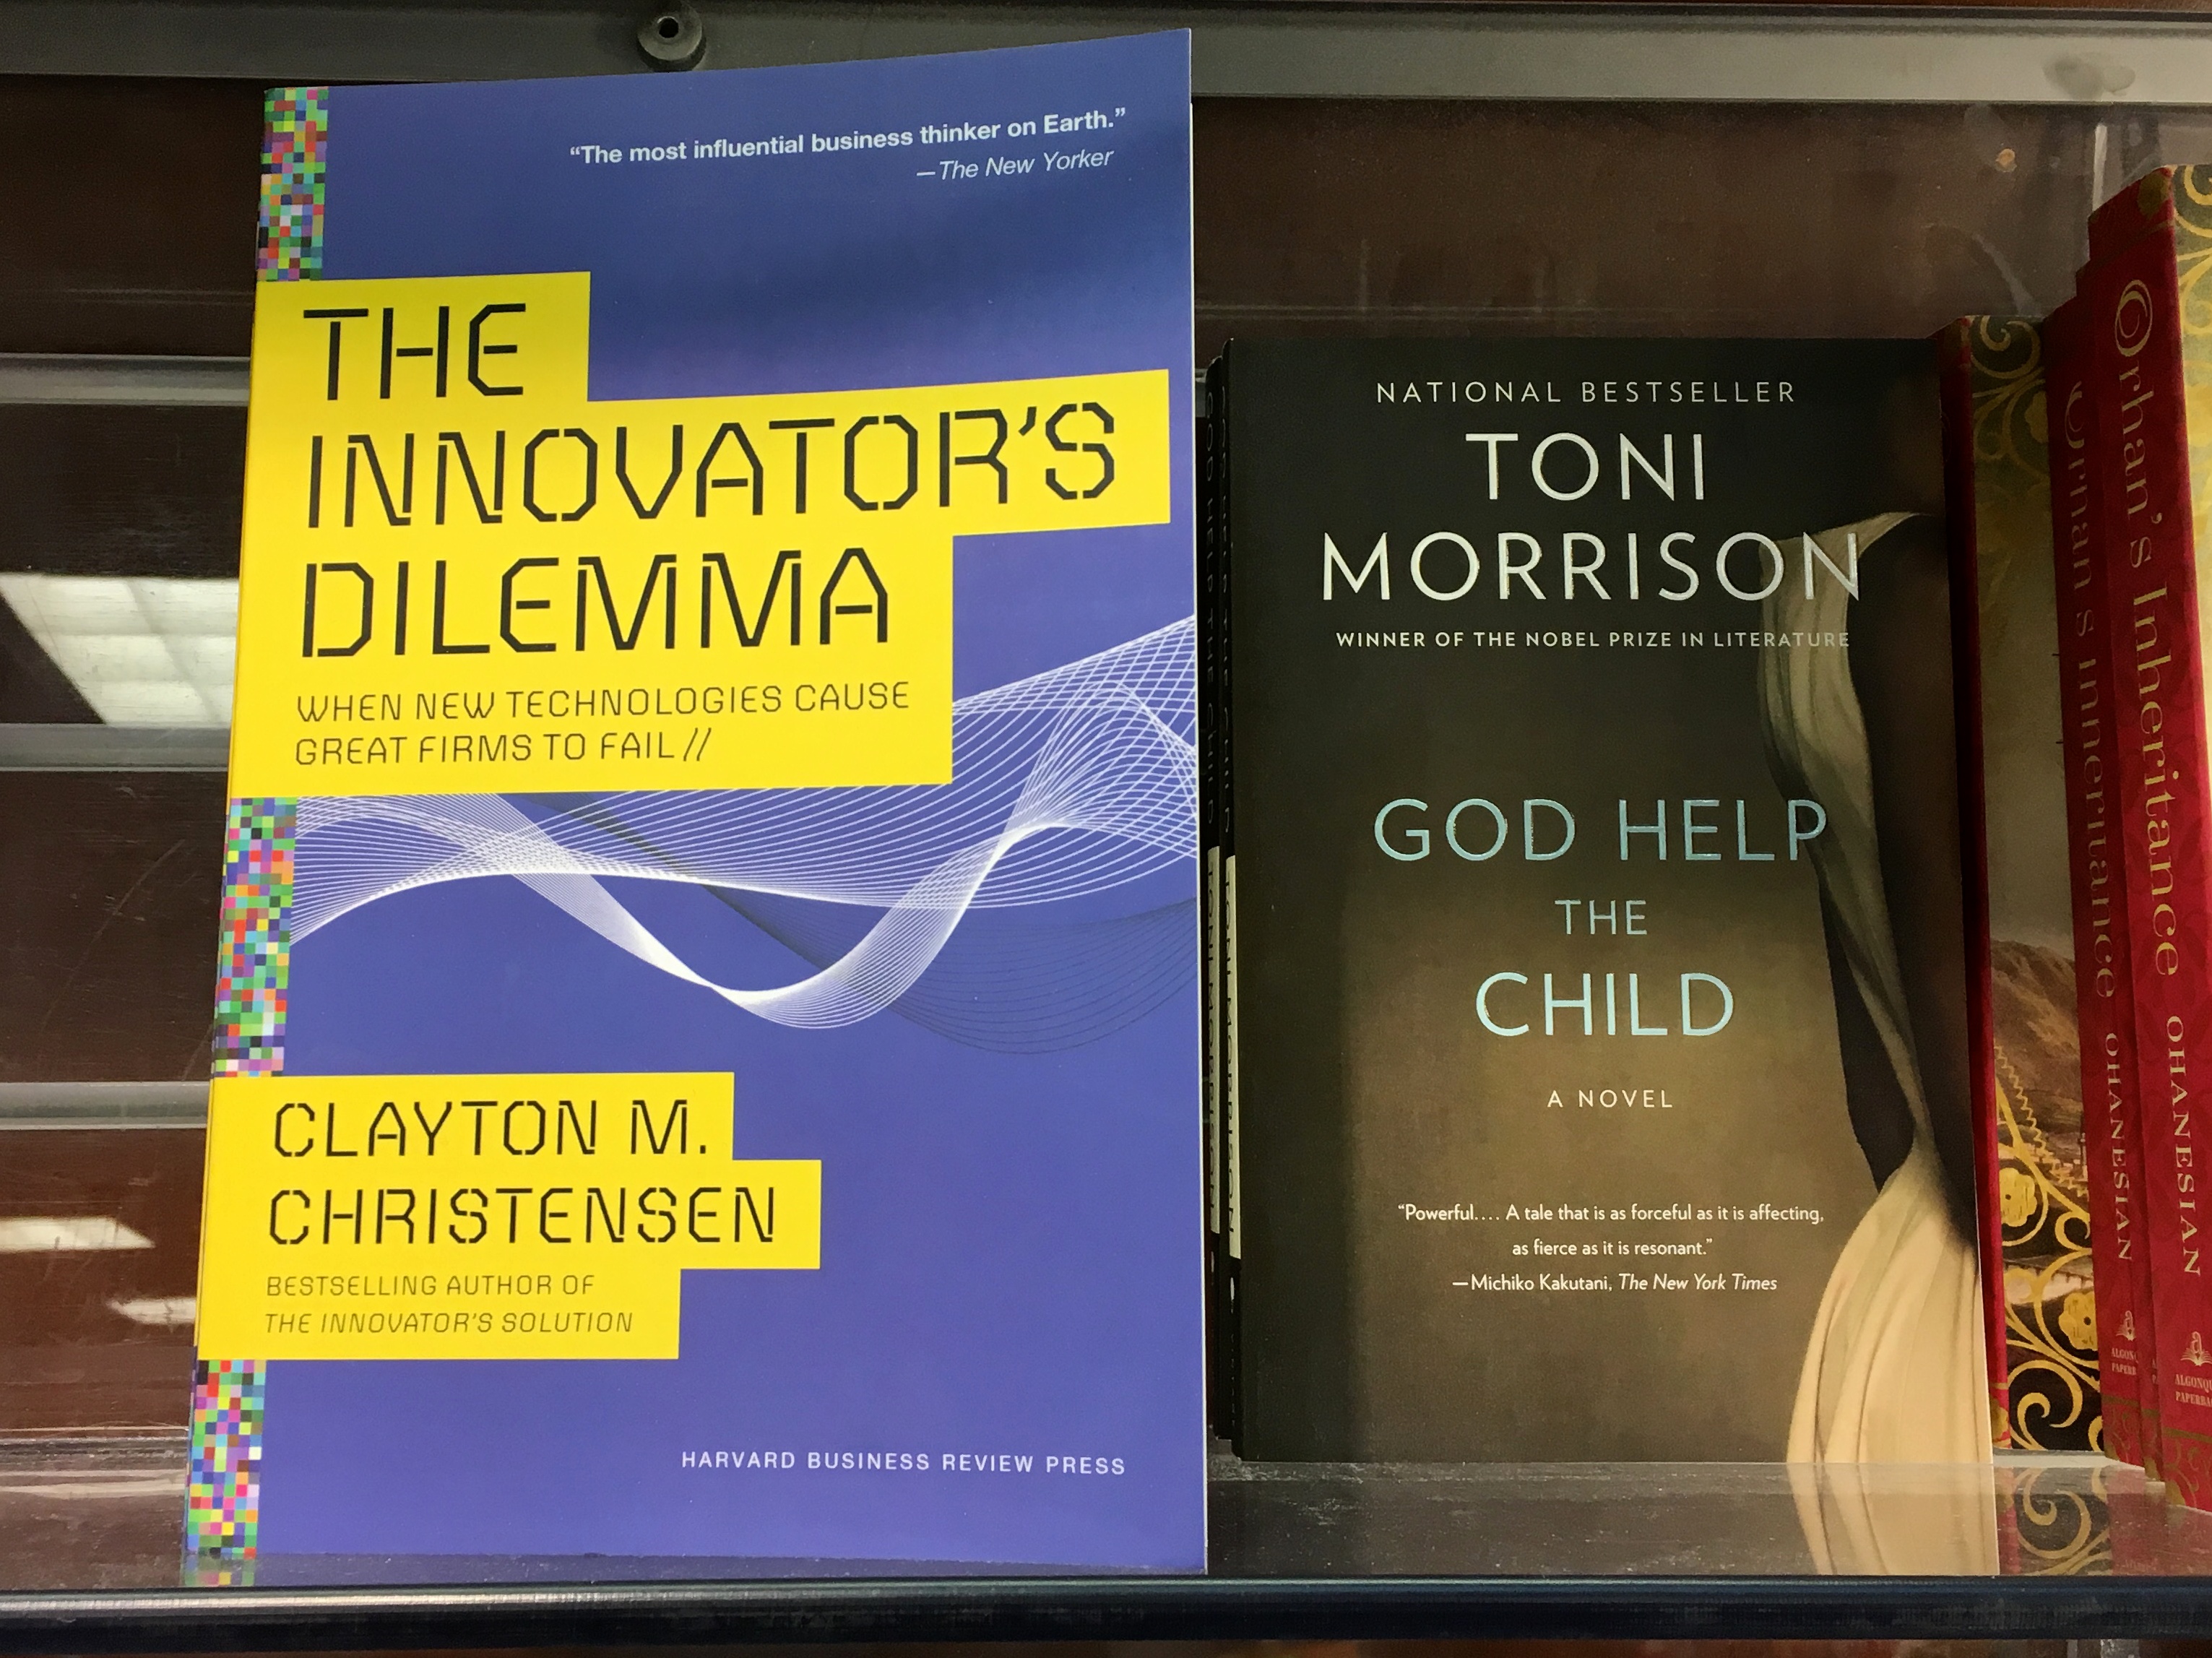
advertising, banner, brand, design, 2016366